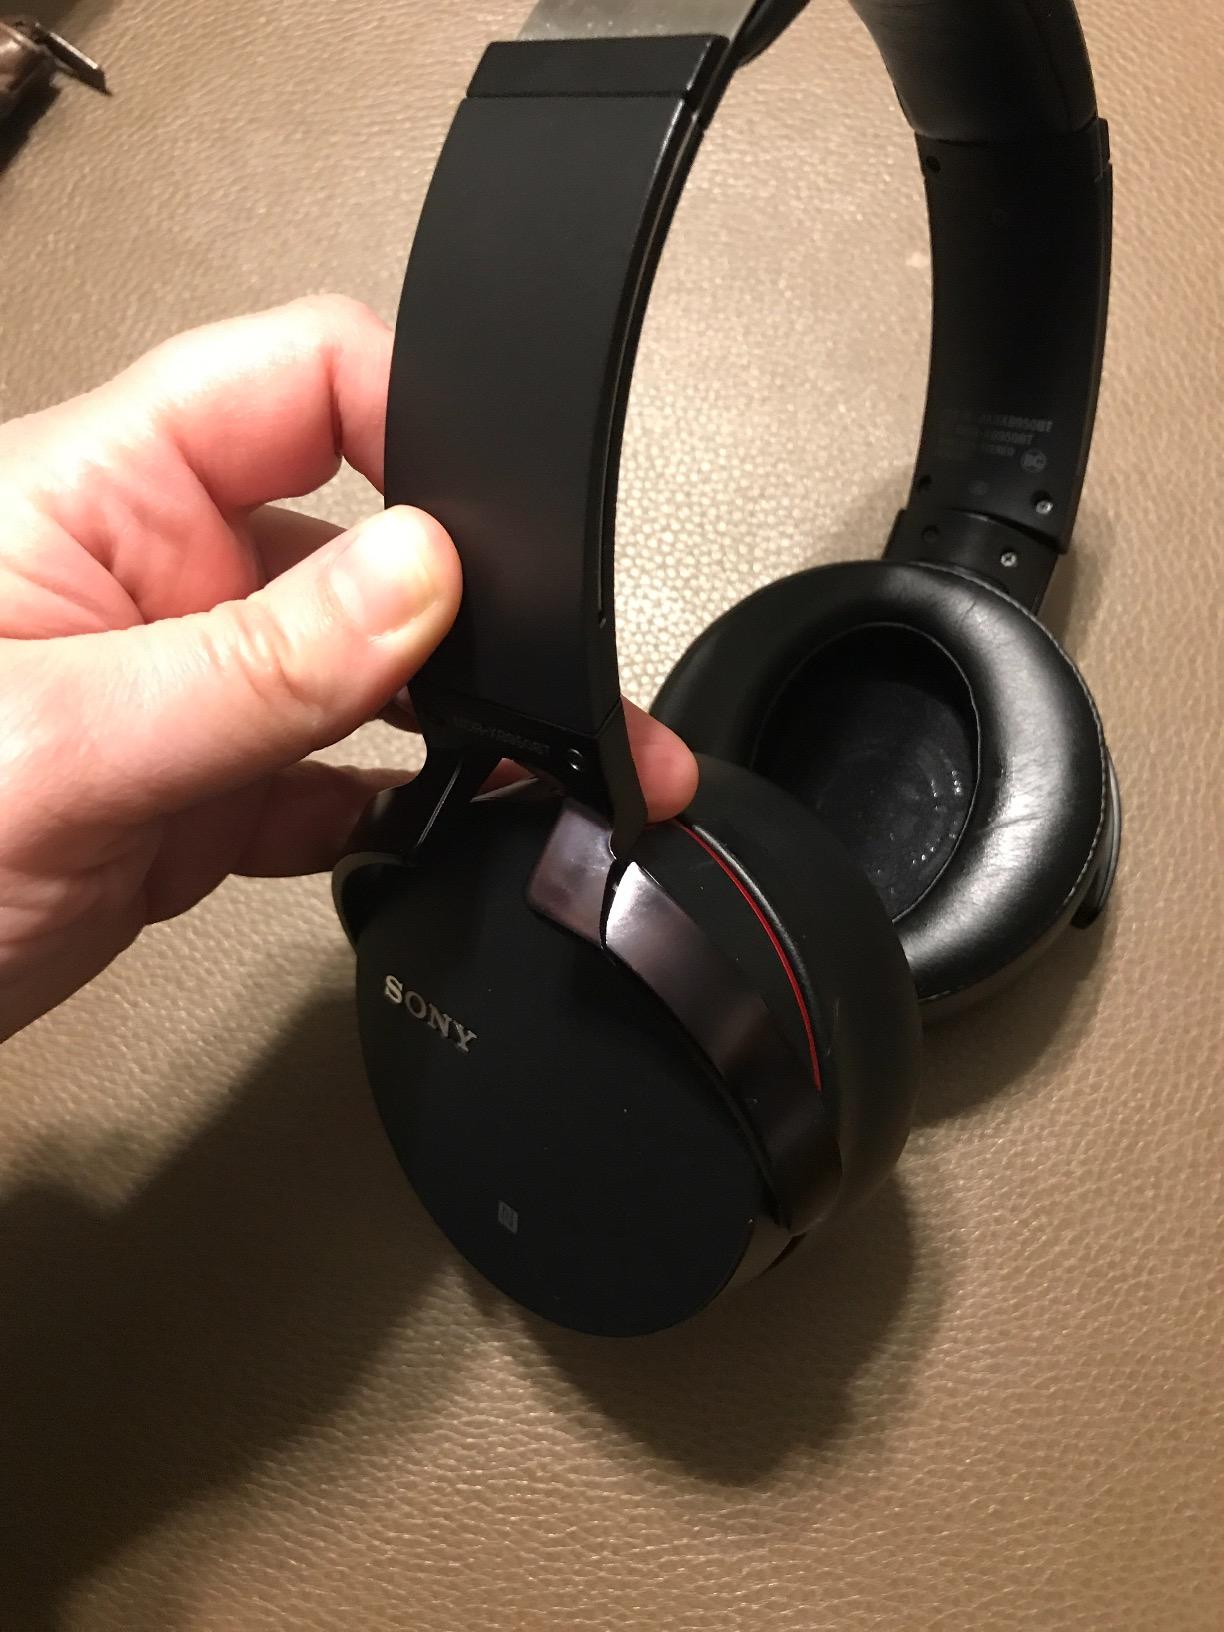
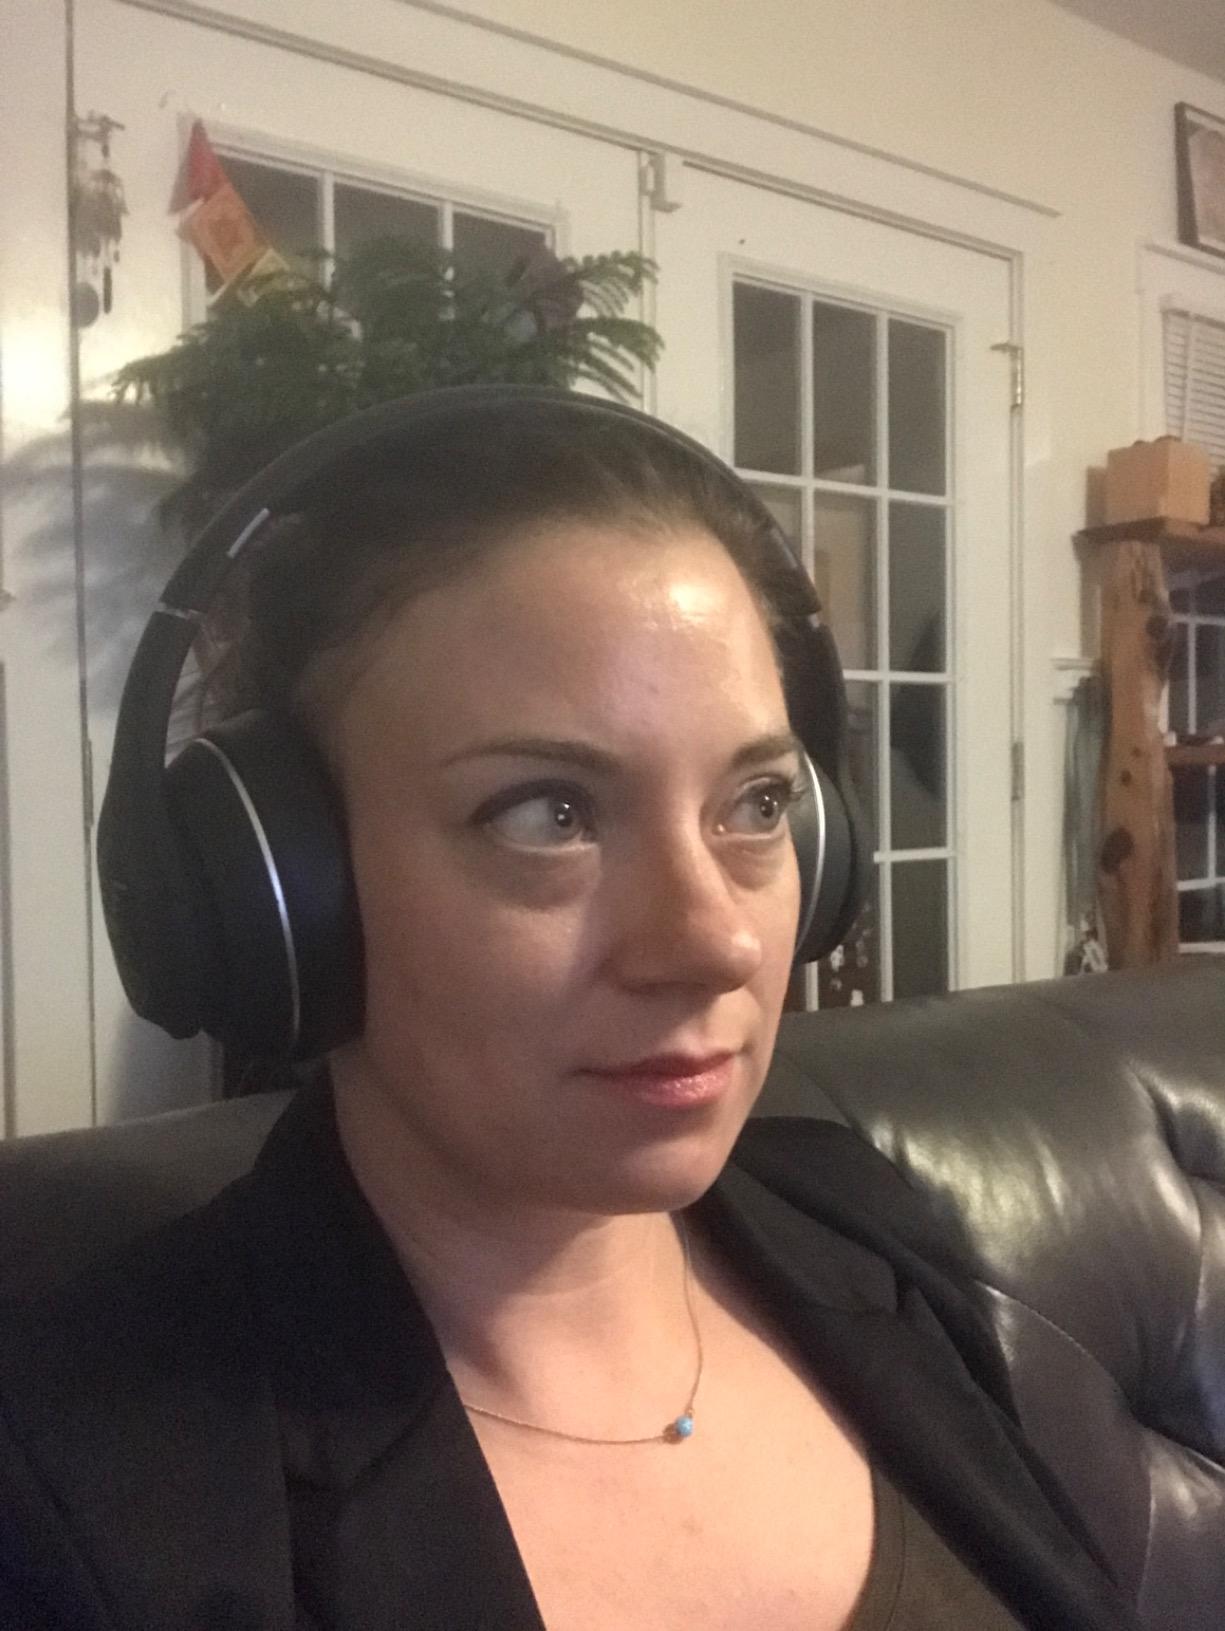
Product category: headphones
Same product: no